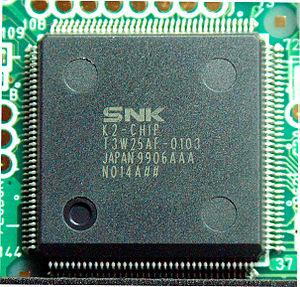
Un boîtier de circuit intégré est un boîtier servant à la fois de jonction électrique et d'interface mécanique entre la puce du circuit intégré et le circuit imprimé. Il est généralement composé de plastique, parfois de céramique, rarement de métal. Certains boîtiers possèdent des fenêtres transparentes permettant par exemple l'effacement par ultraviolet de certaines mémoires.